Stormwater

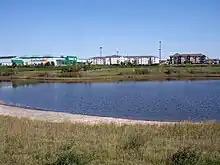
Retention basin for management of stormwater

Chemical treatment of stormwater to remove pollutants can be accomplished without large scale infrastructure improvements. Passive treatment technologies use the energy of water flowing by gravity through ditches, canals, culverts, pipes or other constructed conveyances to enable treatment. Self-dosing products, such as gel flocculants, are placed in the flowing water where sediment particles, colloids and flow energy combine to release the required dosage, thereby creating heavy flocs which can then be easily filtered or settled. Natural woven fibers like jute are often used in ditch bottoms to act as filtration media. Silt retention mats can also be placed in situ to capture floccules. Sedimentation in a forebay is often utilized as a deposition area to clarify the water and concentrate the material. Mining, heavy construction and other industries have used passive systems for more than twenty years. These types of systems are low carbon as no external power source is needed, they require little skill to operate, minimal maintenance and are effective at reducing TSS, some heavy metals and phosphorus.